Palms Casino Resort

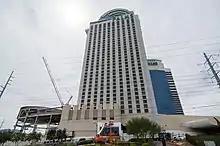
The Palms during renovations, April 2018

Portions of the renovated resort were unveiled starting in May 2018. Station planned to target locals and tourists while offering value-oriented amenities. The company aimed to restore the Palms' popularity. Fertitta and his brother were avid art collectors, and artwork was spread throughout the renovated resort. Red Rock had partnered with Tao Group, which was to open a new nightclub and restaurants at the Palms. However, the partnership was terminated later in 2018. Under Red Rock's ownership, the Palms failed to regain its popularity. Kaos, a new nightclub, was opened in 2019. It was meant as a major attraction, but instead was closed seven months later.